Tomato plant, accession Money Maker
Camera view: horizontal (90 deg, fisheye); turntable rotation: 300 degrees
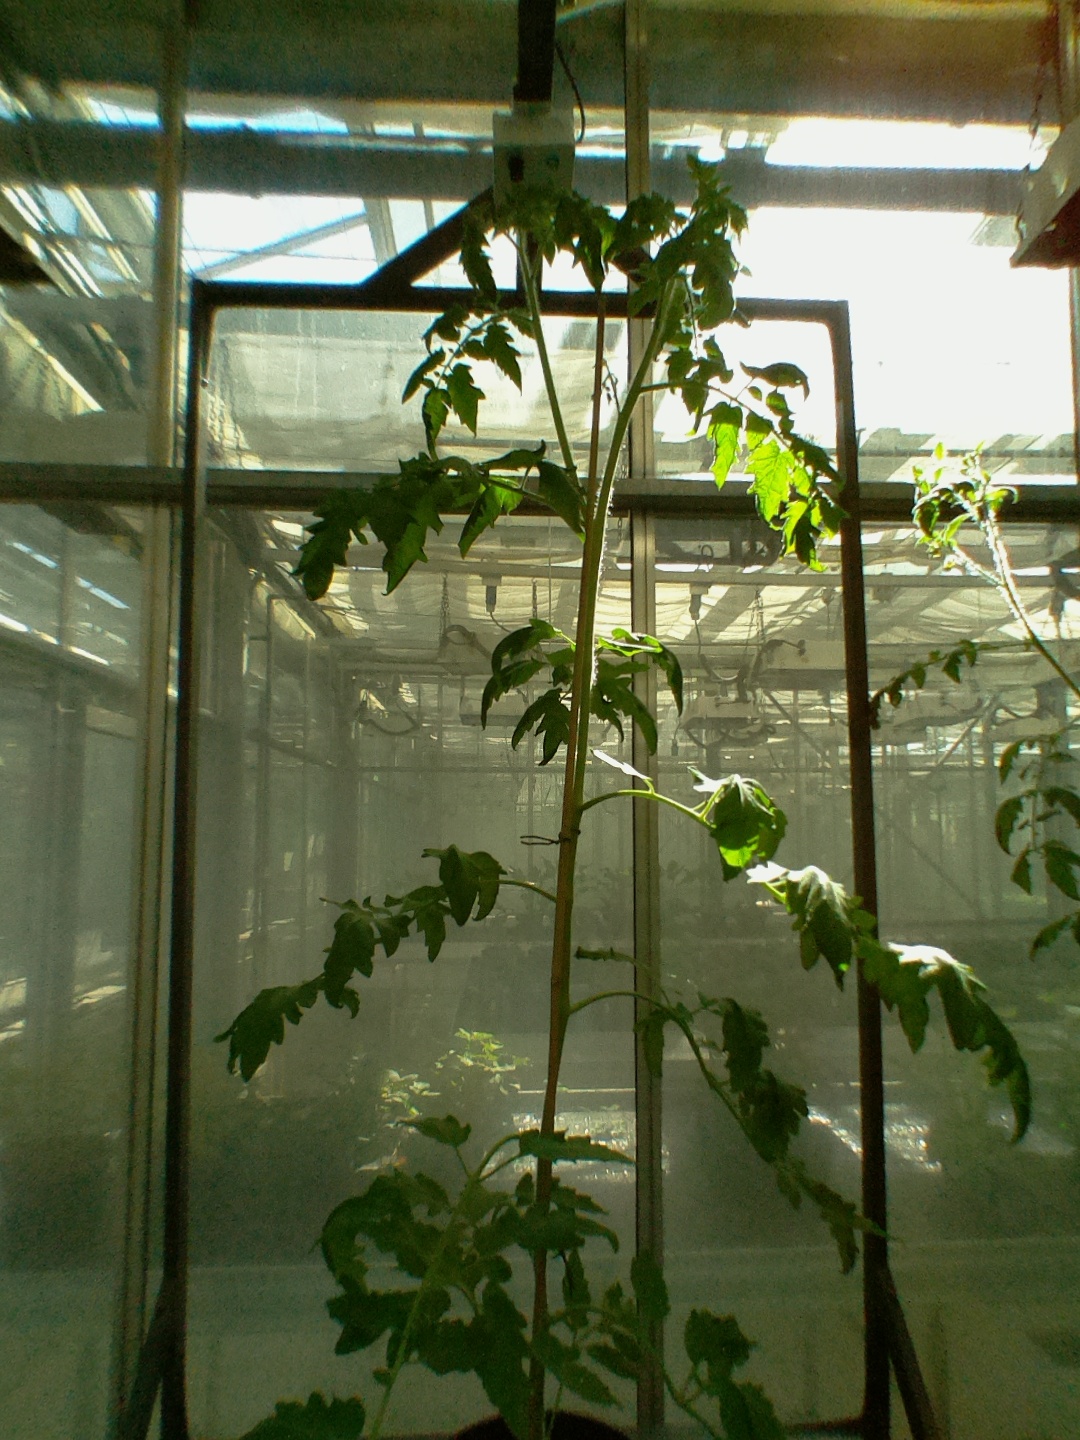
BBCH growth stage 61: 10%-20% of flowers open